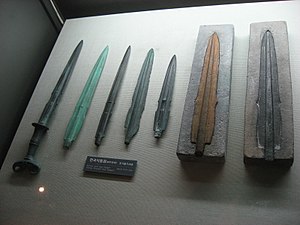
Mumun / Kulturelle træk / Bronzegenstande
Bronzedolke fra tidlig jernalder.
Mumun keramiske periode er en arkæologisk periode i koreansk forhistorie, der daterer sig til ca. 1500-300 f.Kr. Denne periode er opkaldt efter det koreanske navn for udekorerede køkkenlertøj og opbevaringslerkar, der udgør en stor del af keramikken gennemg hele perioden, men især 850-550 f.Kr..